Owen Hurcum

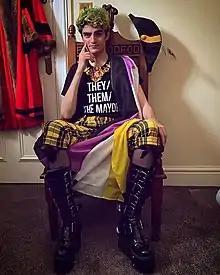
Hurcum with the non-binary flag

In May 2021, councillors elected Hurcum to the position of Mayor of Bangor City Council for the 2021–22 term, with Plaid Cymru's Gwynant Roberts taking the deputy mayor position. On 14 November 2021 Hurcum laid a Remembrance Day wreath at Bangor Cathedral on behalf of the people of the City. Hurcum completed this term as Mayor in May 2022 and did not seek re-election to the City Council due to their plan to move to England for at least a year to renovate a boat.